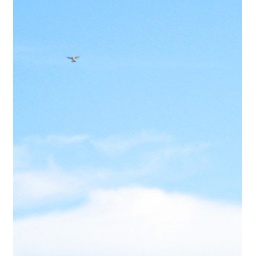
on the side of the road near the field with the sign that says &amp;quot;Will Build to Suit&amp;quot;